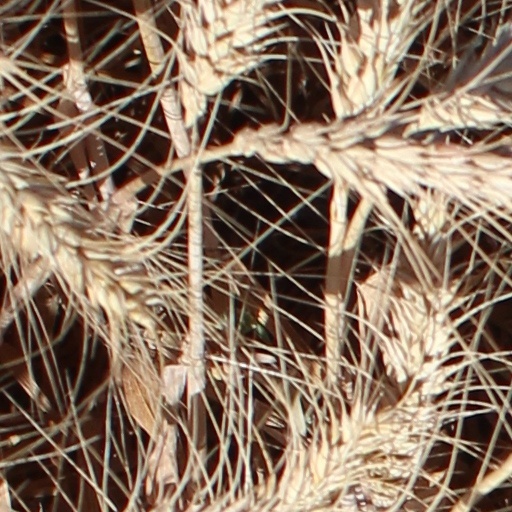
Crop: wheat